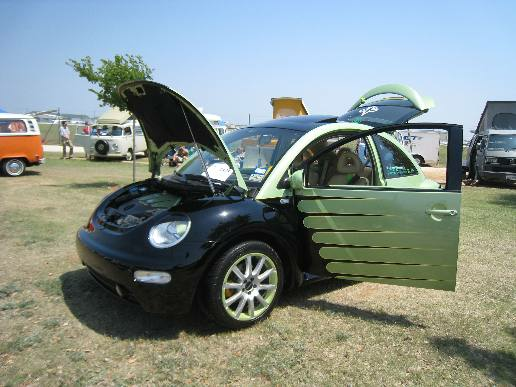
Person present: No